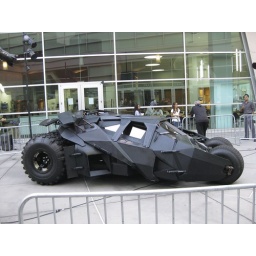
Best viewed large. The car used in the movie on display at Arclight theater in Hollywood.